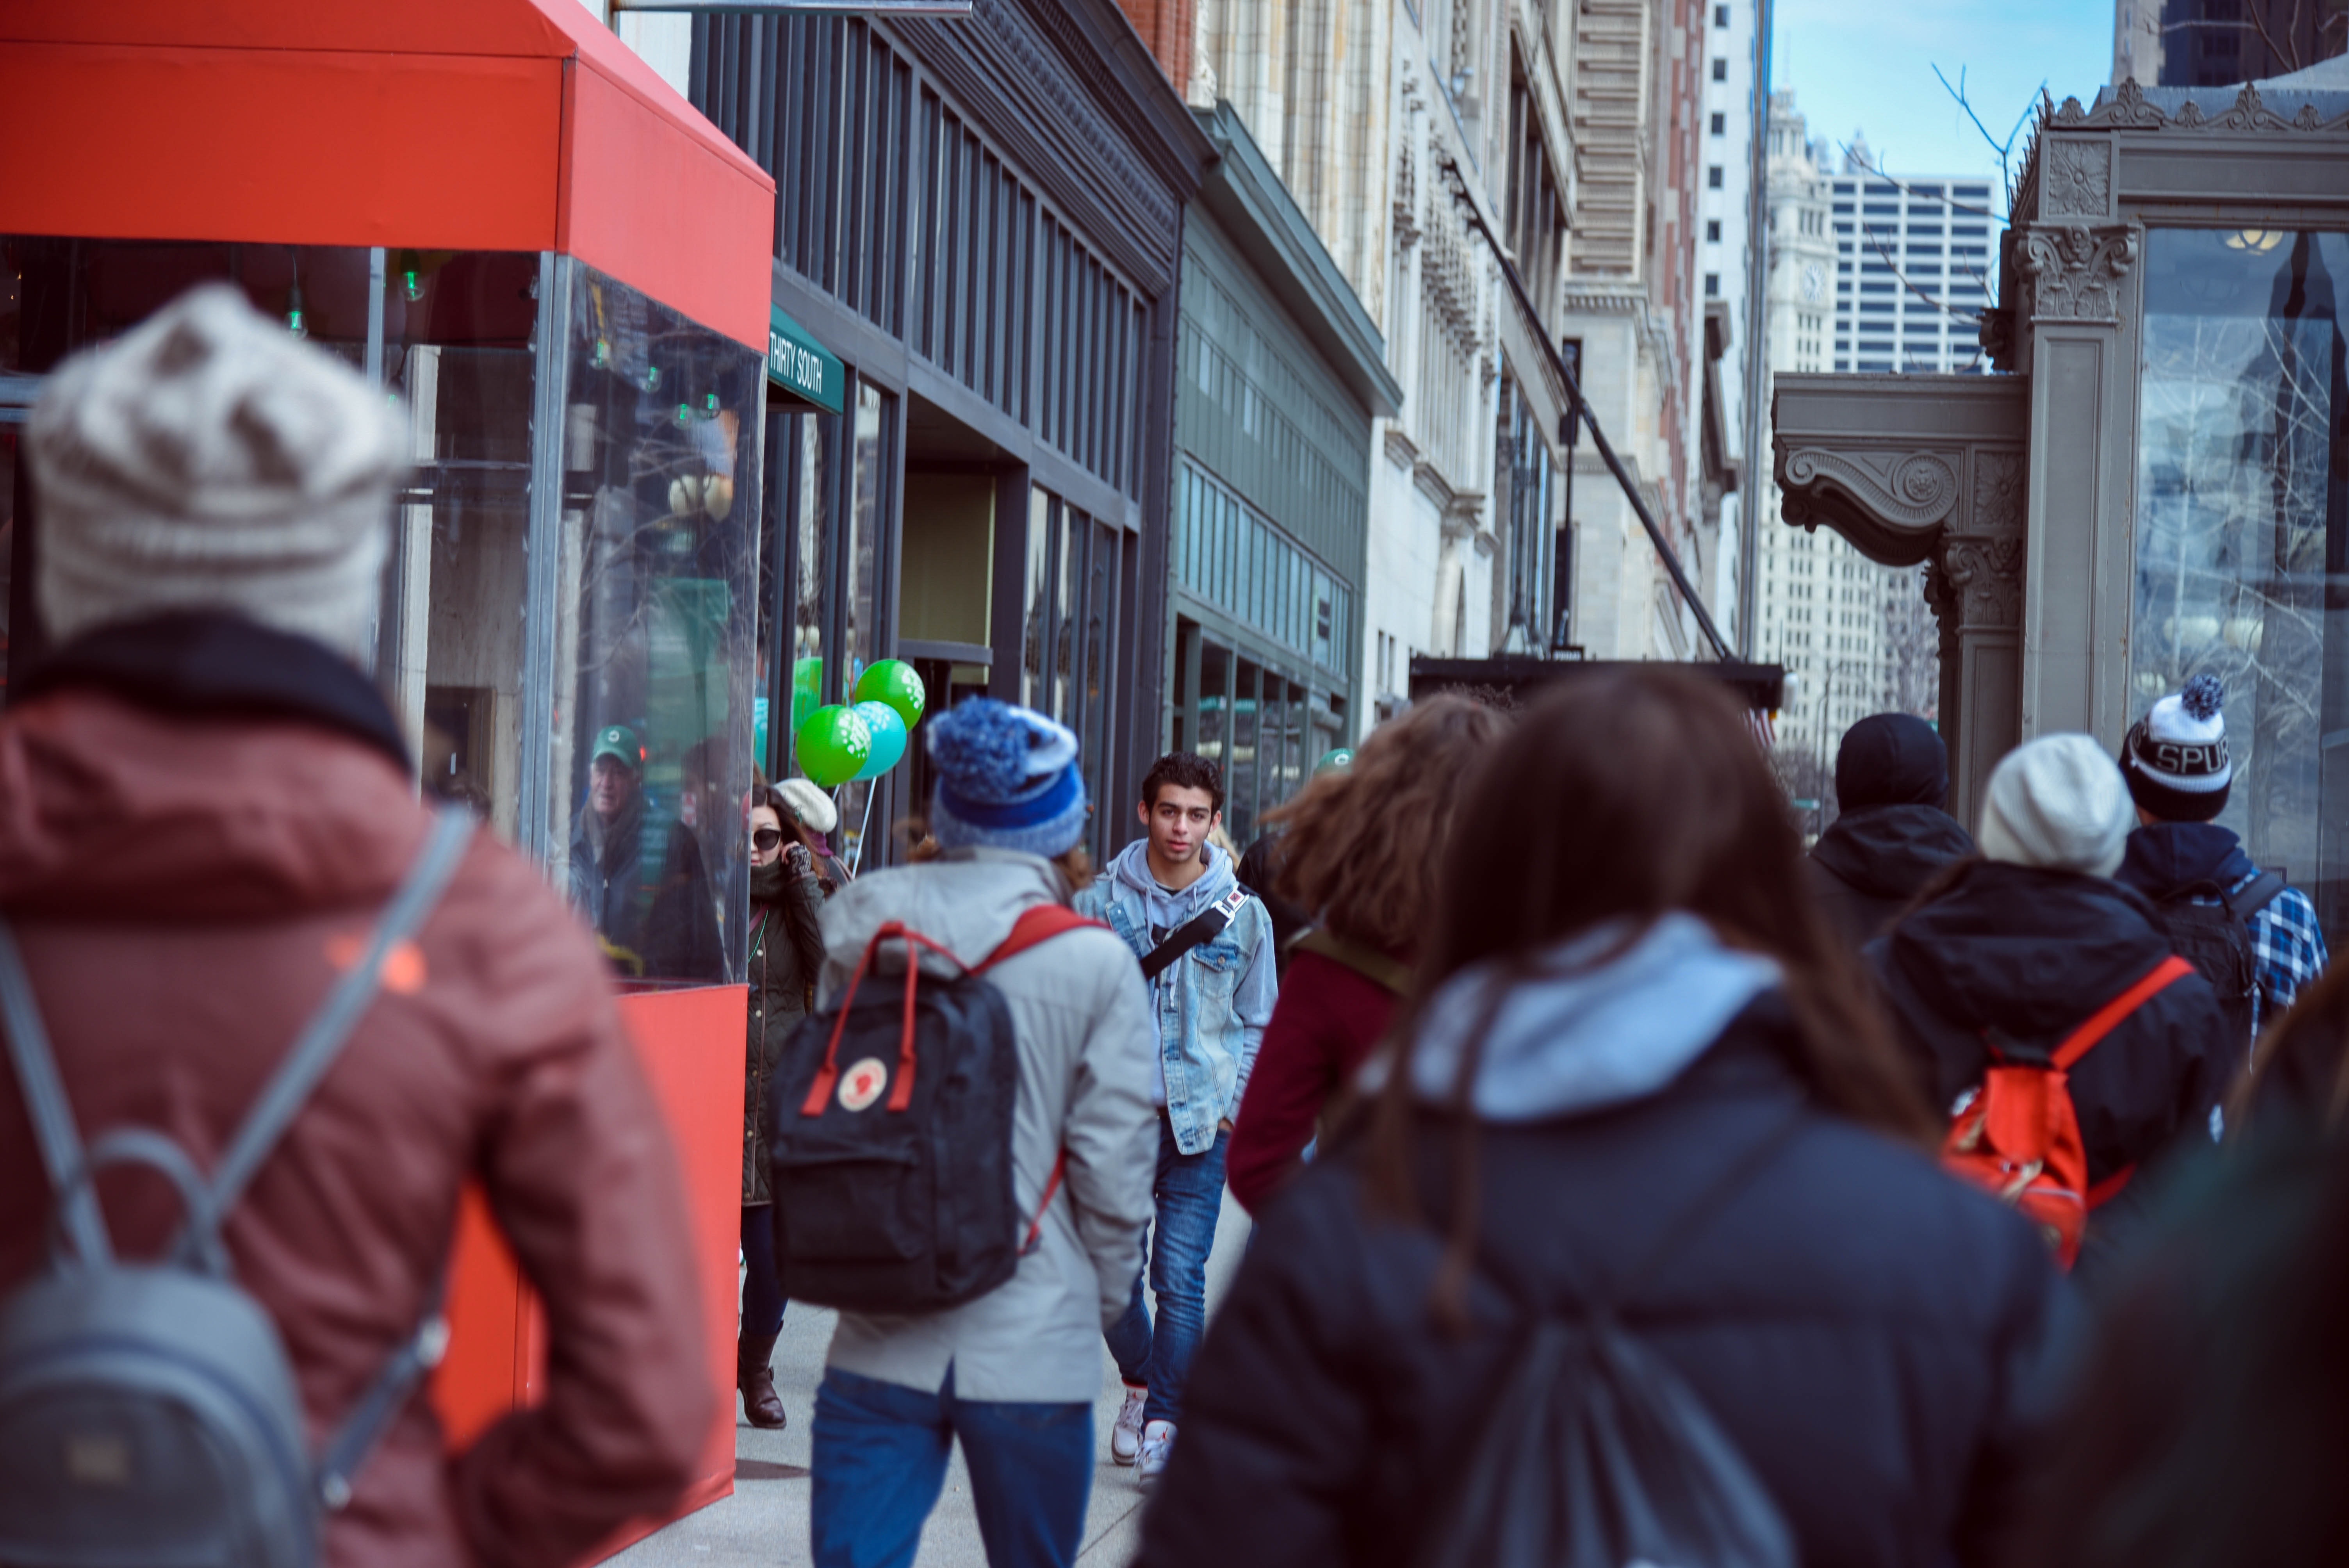
people, crowd, urban area, street, snapshot, pedestrian, human, metropolitan area, infrastructure, city, event, road, headgear, downtown, winter, photography, tourism, plant, jacket, walking